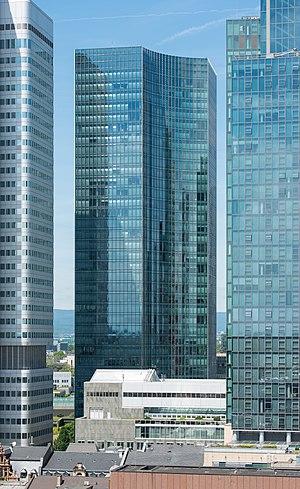
Ces listes classent les bâtiments de l'Union européenne qui ont une hauteur d'au moins 150 mètres, mesurée selon les standards habituels. Sont compris dans ces mesures les flèches et les éléments architecturaux, à l'exclusion des antennes radio. Pour les bâtiments existants, ce sont les hauteurs actuelles qui sont retenues dans ces classements. Cette liste inclut les bâtiments en construction qui ont déjà atteint leur hauteur finale.